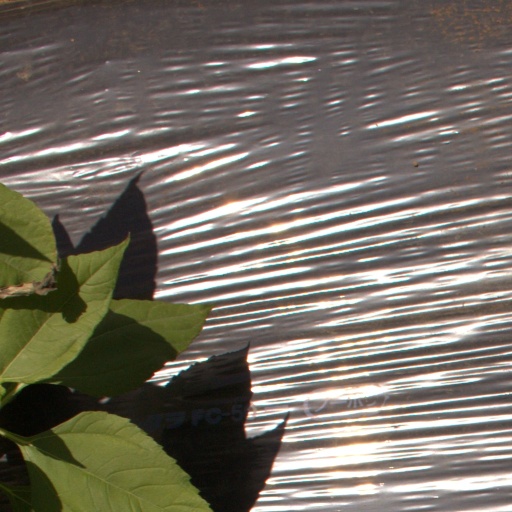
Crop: Jerusalem artichoke